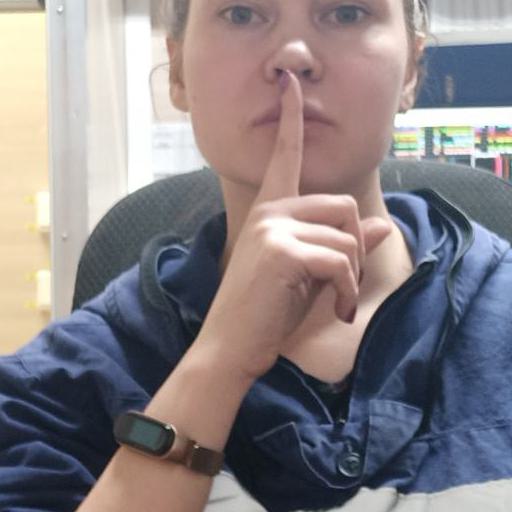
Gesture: mute